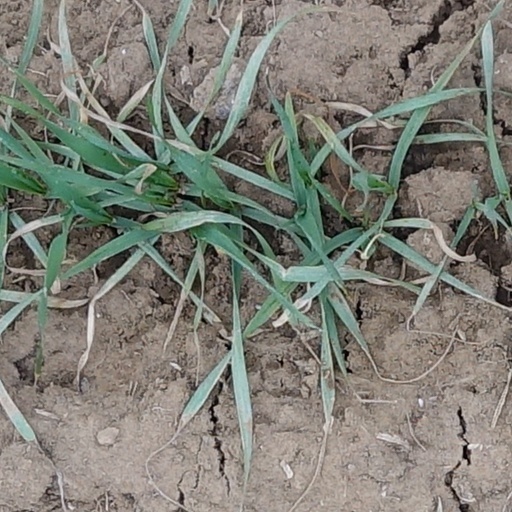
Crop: wheat